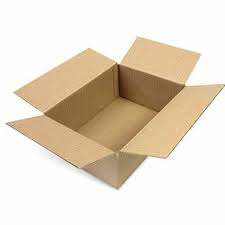
Label: cardboard